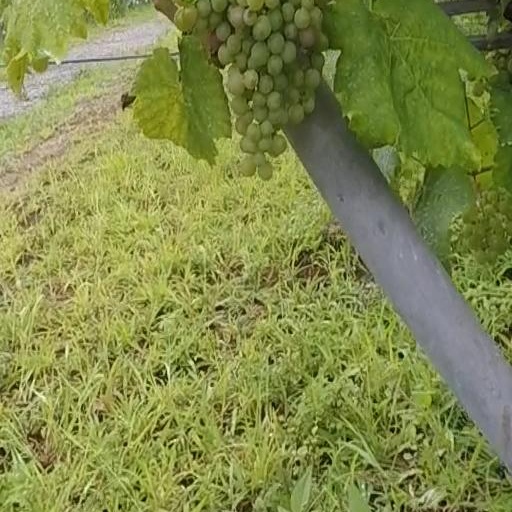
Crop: grape